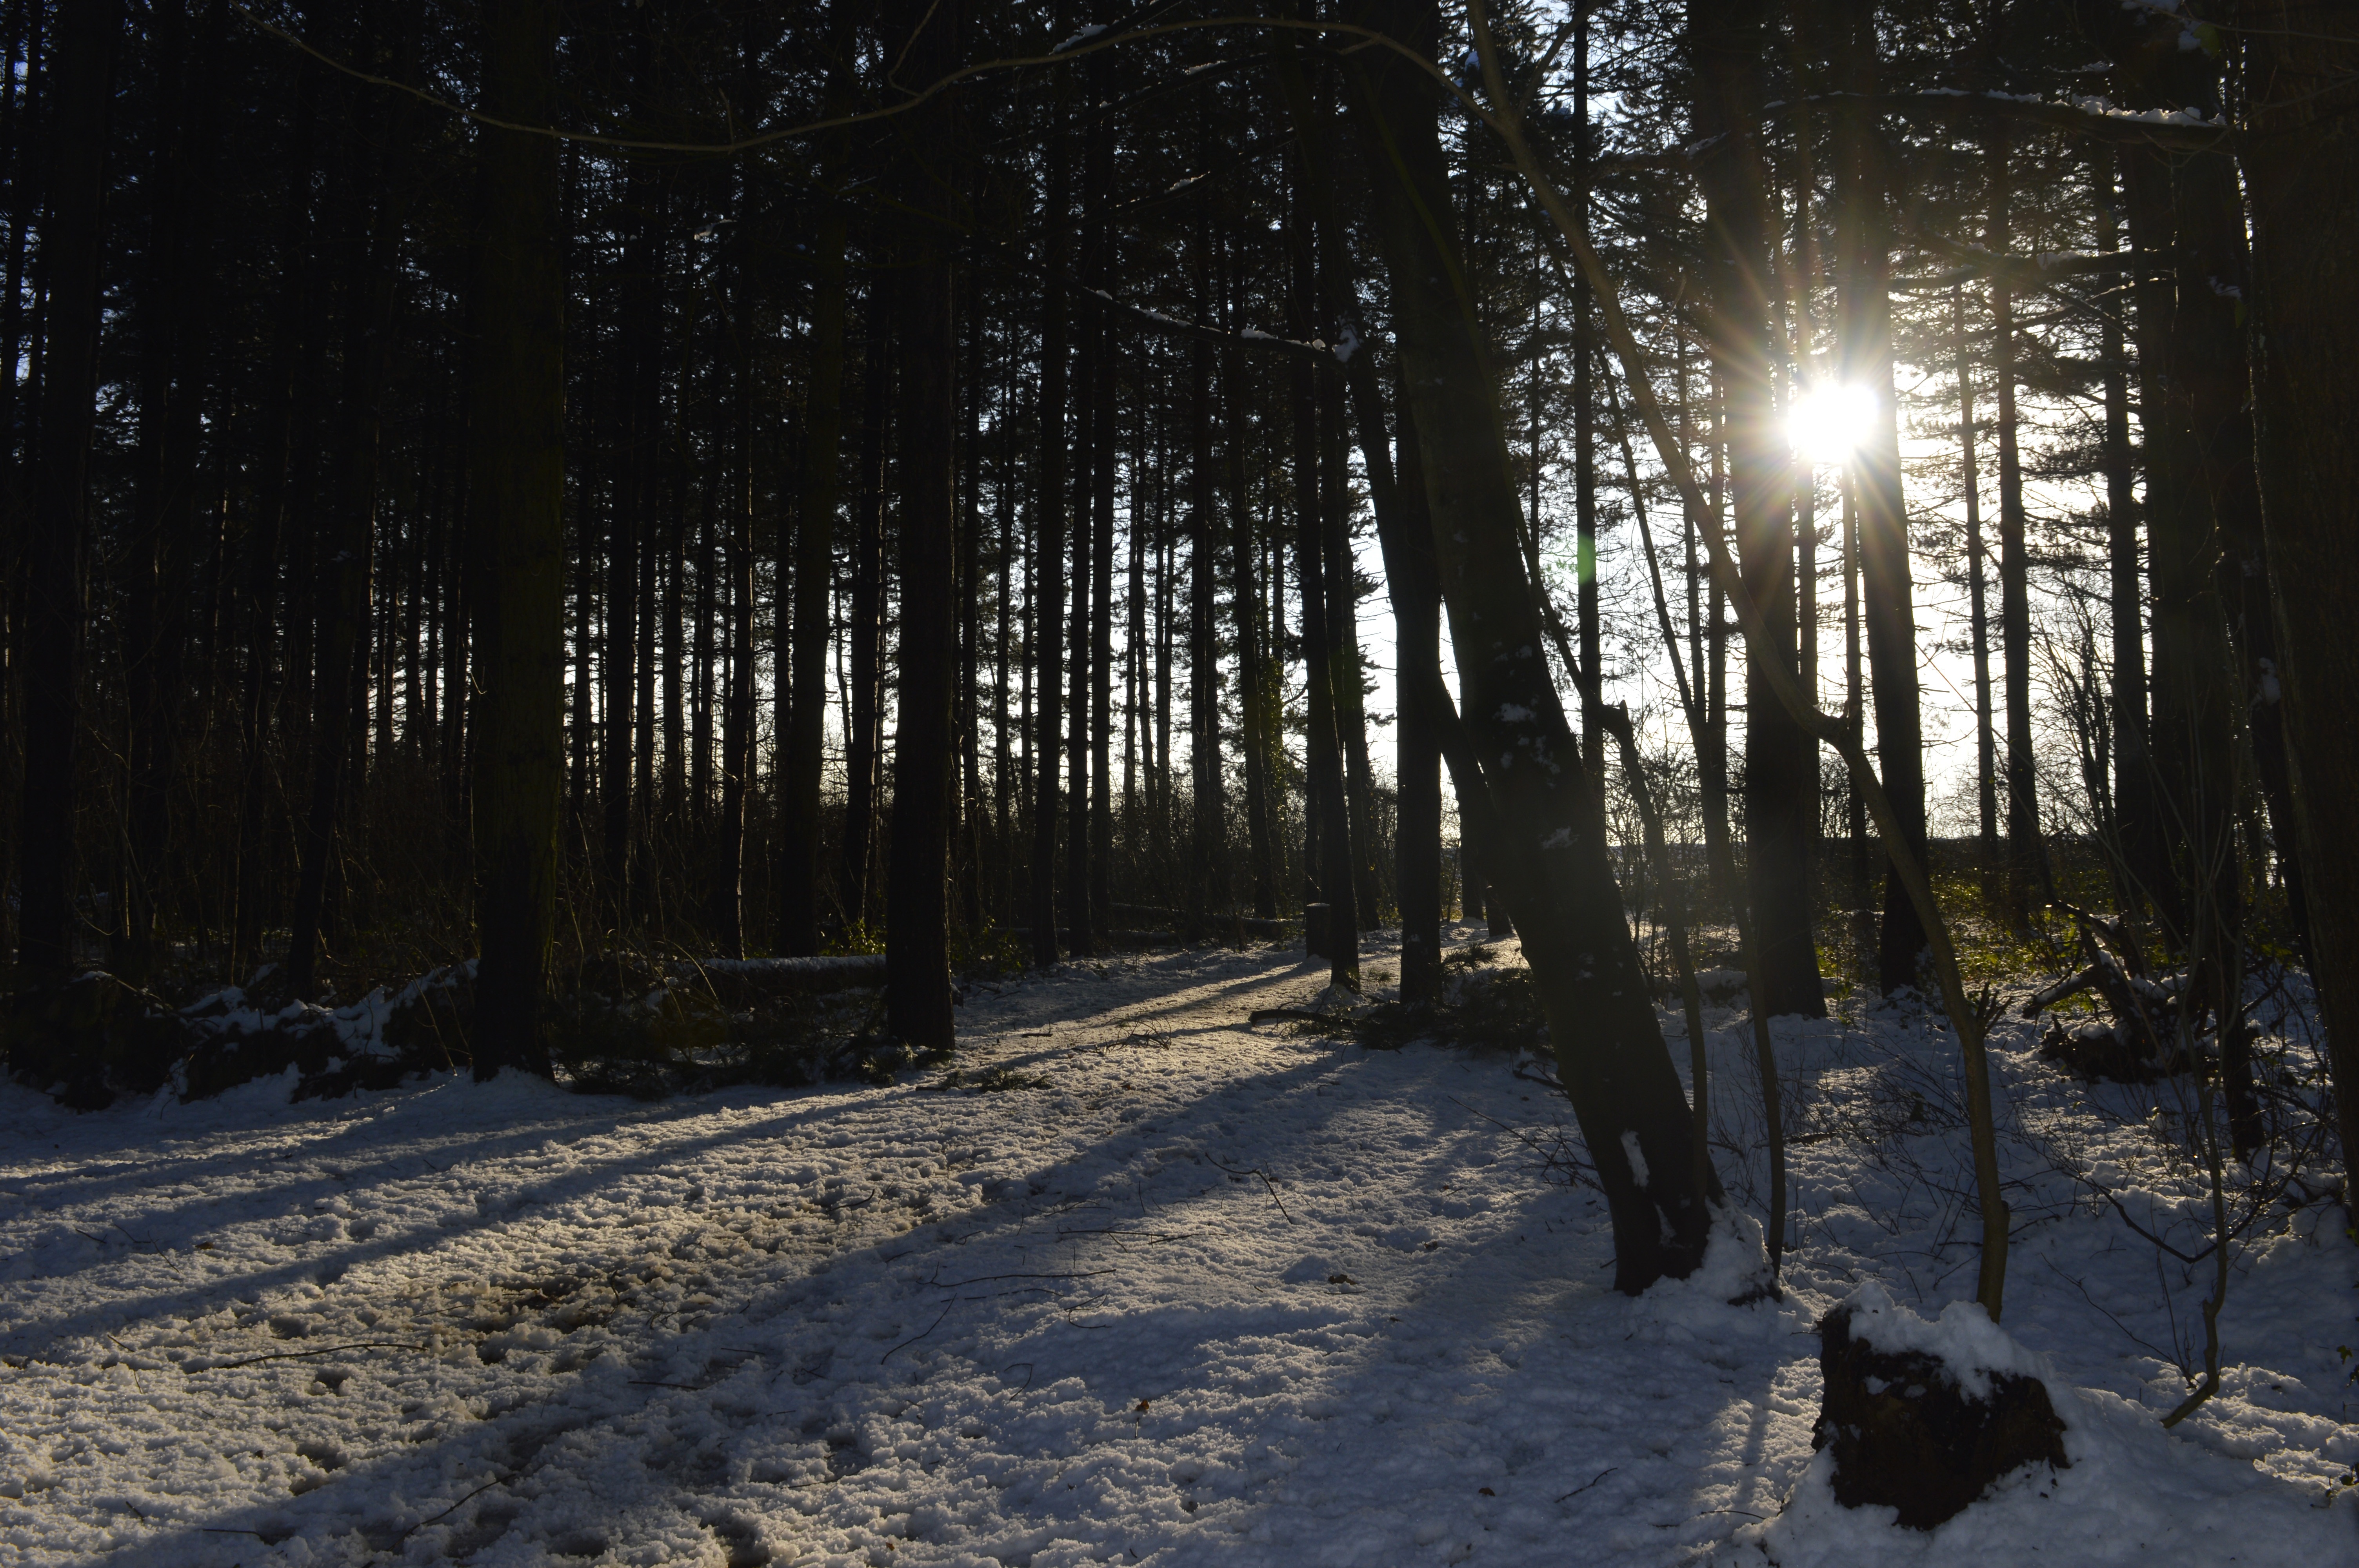
landscape, tree, nature, forest, outdoor, branch, snow, cold, winter, light, wood, sun, sunrise, white, night, sunlight, morning, frost, ice, reflection, scenic, natural, weather, shadow, holiday, snowy, darkness, frozen, christmas, season, snowfall, outdoors, december, habitat, xmas, freezing, natural environment, woody plant